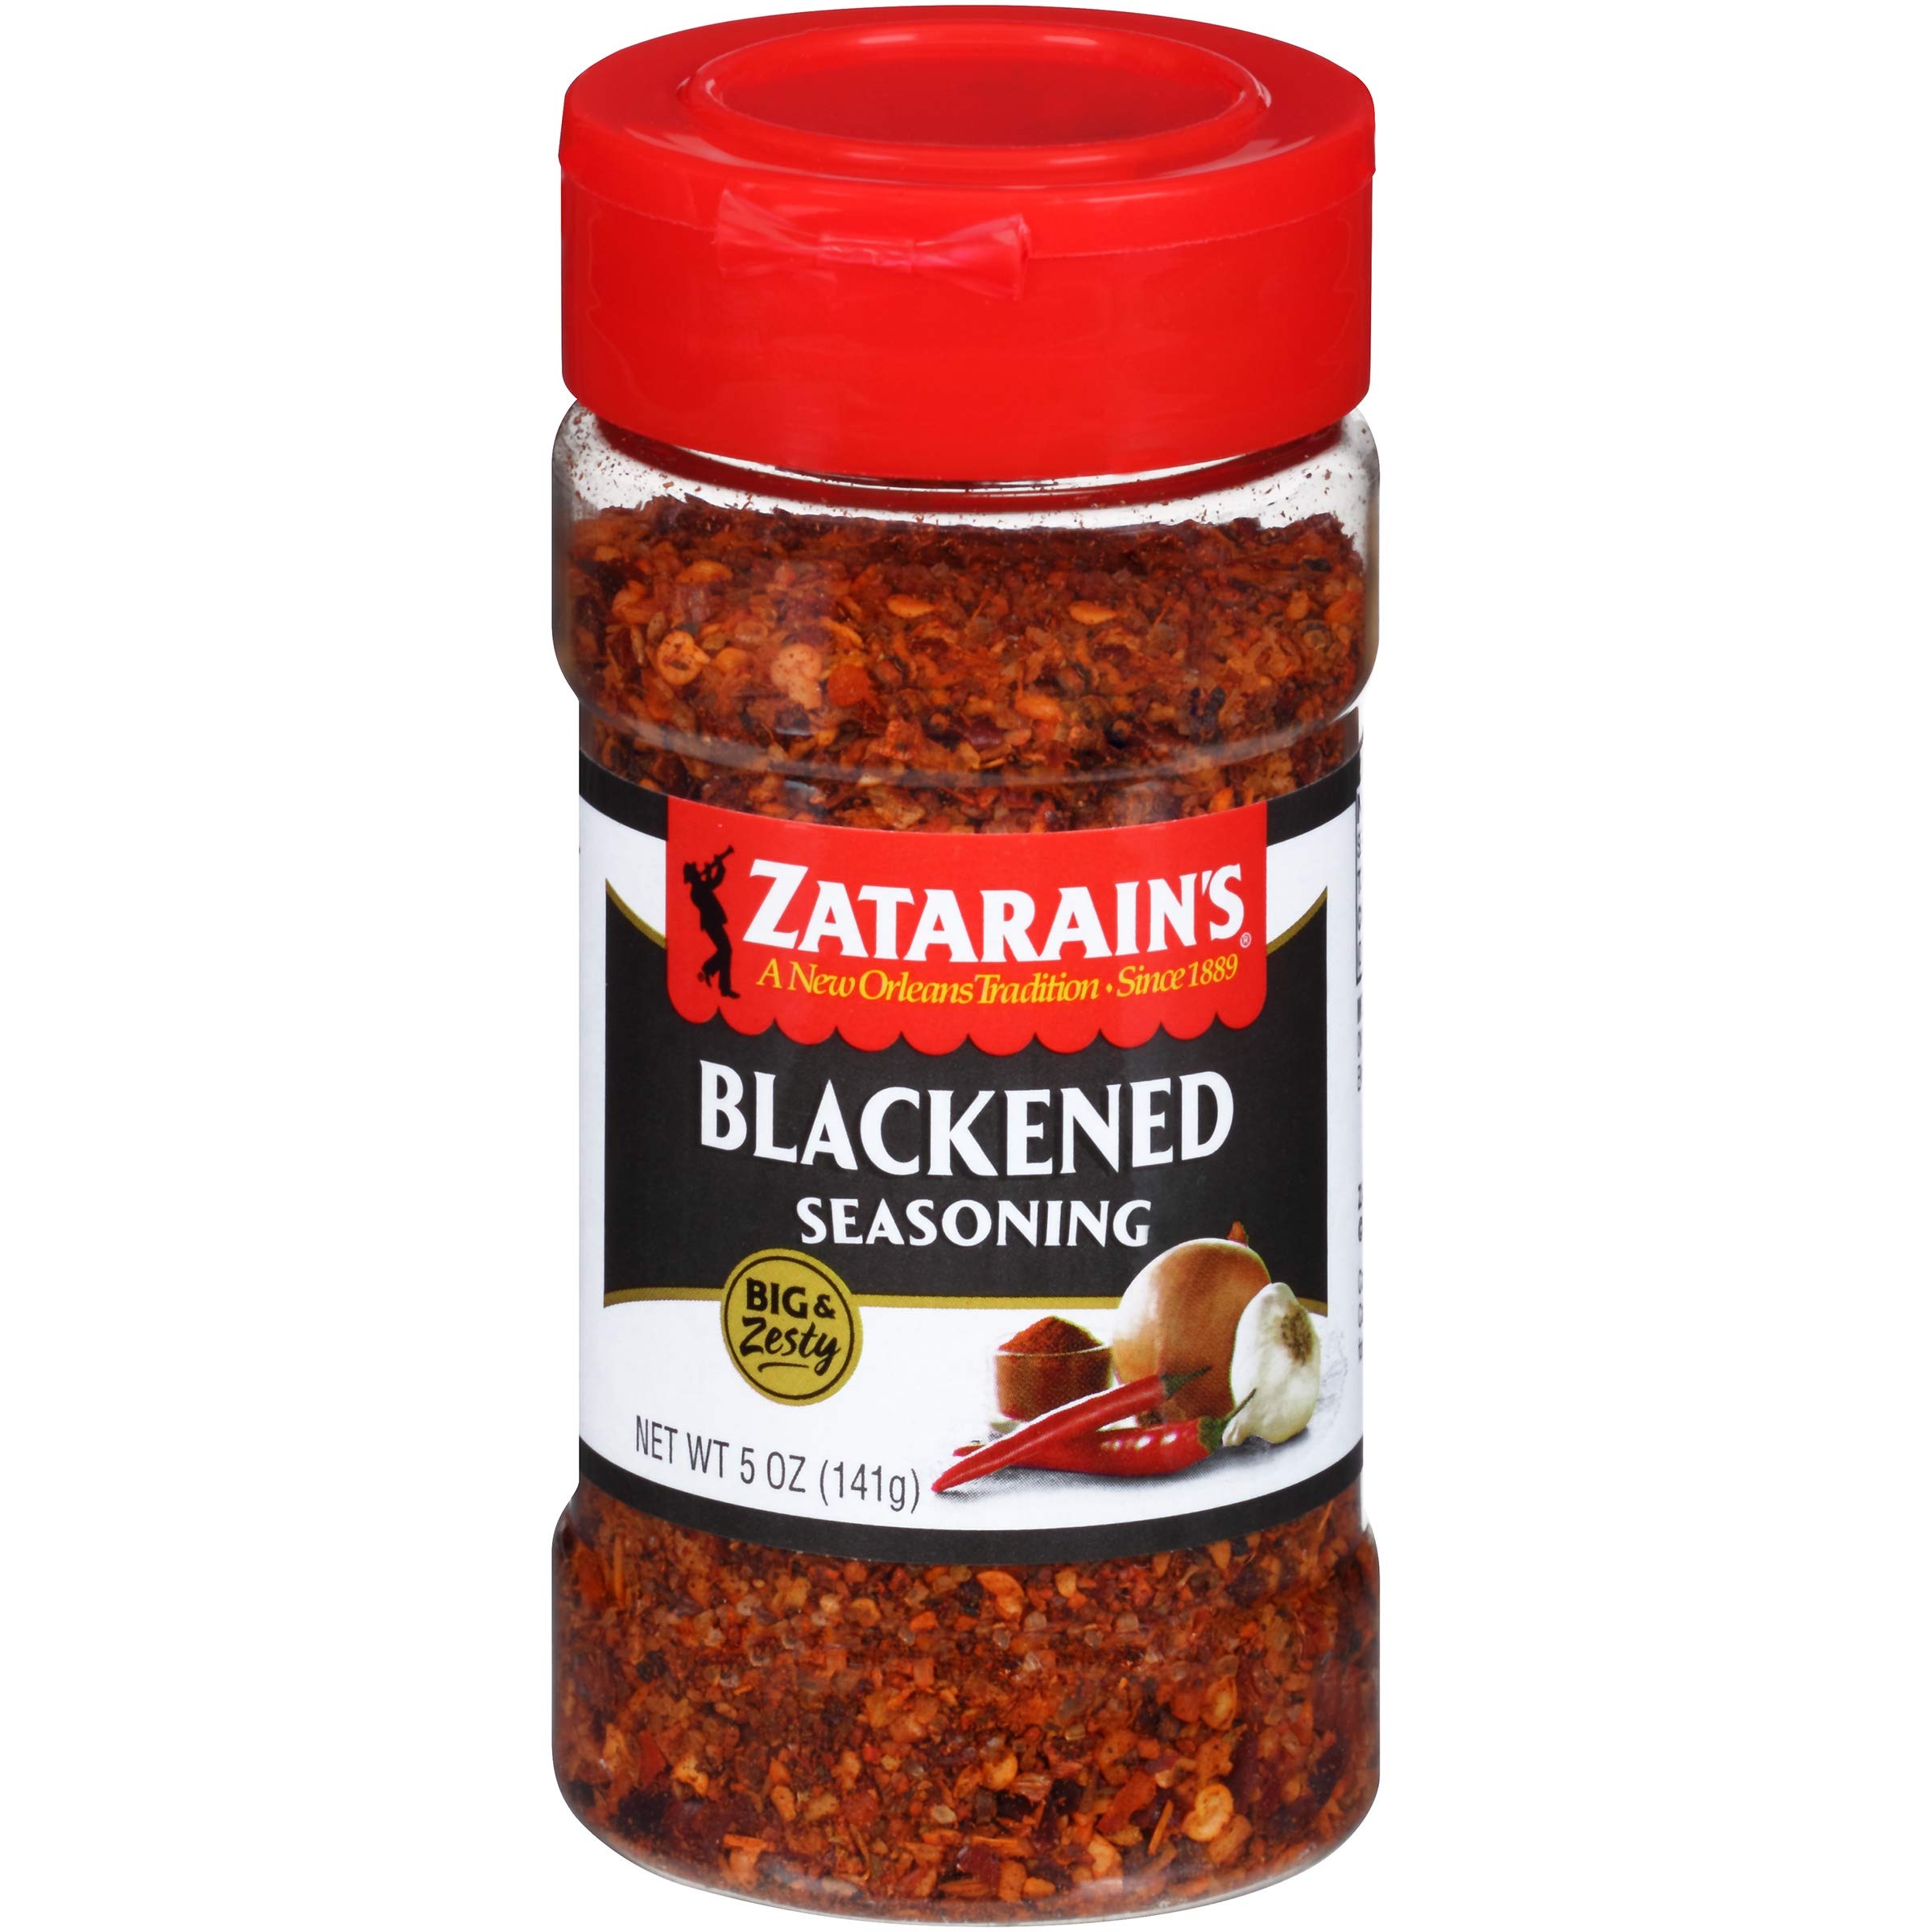
Item Name: Zatarain's Big & Zesty Blackened Seasoning, 5 Oz (Pack of 6)
Bullet Point 1: A new orleans tradition. Since 1889
Bullet Point 2: Big & zesty
Product Description: Bring the authentic flavor of New Orleans to your kitchen with this blend of spices, cayenne, garlic, bell peppers and more. Shake on 1 tablespoon per 1 pound of fish, shrimp or chicken before cooking
Value: 30.0
Unit: Ounce

Price: 3.82